Xinnan station

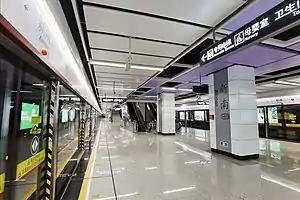
Platform

Xinnan station, is a station of Line 14 of the Guangzhou Metro. It started operations on 28 December 2017.